Vladimir Vernadsky

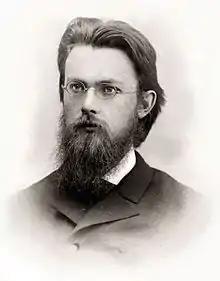
Vladimir Vernadsky, Paris 1889

Vernadsky was born in Saint Petersburg, Russian Empire, on in the family of the native Kyiv residents Russian Imperial economist Ivan Vernadsky and Anna Konstantinovich, who came from an old Russia noble family. According to family legend, his father's ancestors were Zaporozhian Cossacks. Ivan Vernadsky had been a professor of political economy in Kyiv at the St. Vladimir University before moving to Saint Petersburg; then he was an Active State Councillor and worked in the Governing Senate in St. Petersburg. Ivan was a Russian Imperial economist and the editor of a liberal journal which opposed censorship and serfdom, while Anna Konstantinovic was a music instructor as well as a Russian noblewoman of Ukrainian Cossack descent.""Vladimir's mother was a Russian noblewoman.